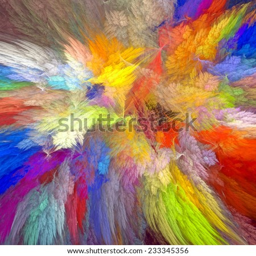
the colors in the series paint .